Mahākāśyapa

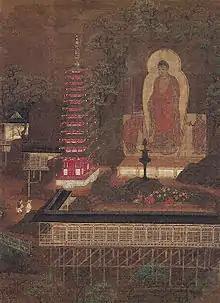
Painting with temple tower, a huge image on a cliff and two people looking at it.

Mahākāśyapa was sometimes consulted by other leading monks on points of doctrine. After some teachers from non-Buddhist sects asked the elder Śāriputra about the unanswered questions, he consulted with Mahākāśyapa as to why the Buddha had never given an answer to these questions. At another occasion, Śāriputra consulted him about developing efforts in the practice of Buddhist teachings. Mahākāśyapa was also Śroṇa-Koṭikarṇa's teacher and friend of the family, and later his "upādhyāya". He taught the "Aṭṭhakavagga" to him, and later Śroṇa became well known for the recitation of it.